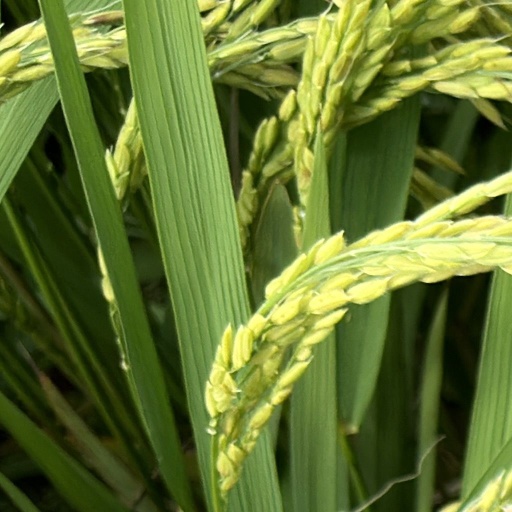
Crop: rice